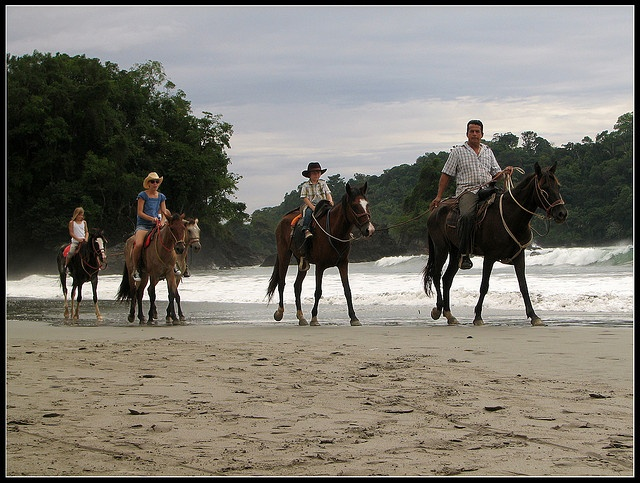
A group of people riding horses on beach next to trees.
Two women a man and a boy all riding horses down a river path.
Five riders on five horses along the water's edge.
These people are riding horses on the beach by the water.
Men and women riding horses along a wooded beach.